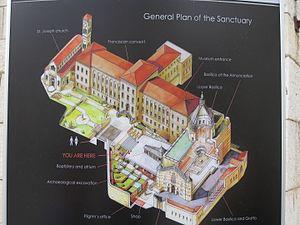
La basilique de l'Annonciation est une basilique catholique érigée au milieu du XXᵉ siècle à Nazareth au nord d'Israël, sur le site que la tradition chrétienne catholique, depuis l'époque byzantine, a associé à celui de l'apparition de l'archange Gabriel à Marie. La tradition chrétienne orthodoxe situe l'événement dans l'église Saint-Gabriel à l'emplacement de la fontaine de Marie.
L'église Saint-Joseph est une église catholique franciscaine située à Nazareth en Galilée. Elle a été construite en style néoroman en 1914 sur les vestiges d'églises plus anciennes, et vouée à saint Joseph. Elle se trouve à côté de la basilique de l'Annonciation à 200 mètres. Elle dépend du patriarcat latin de Jérusalem.